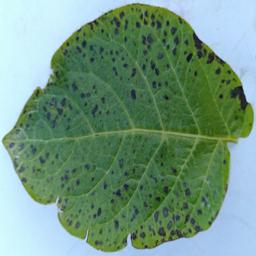
Etiqueta: Tizon_Temprano